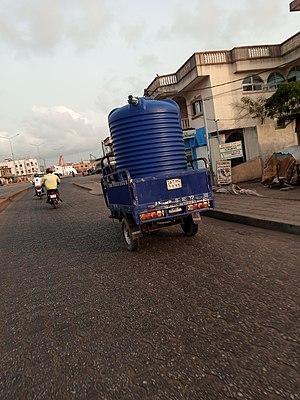
le transport à Cotonou au Bénin This is an image with the theme ""Africa on the Move or Transport"" from: Benin"
Cloboto désigne dans le français populaire béninois, tout véhicule tricycle qui sert de moyen de transport. C'est un intermédiaire entre une moto et un véhicule souvent adopté par certains béninois pour diverses raisons.